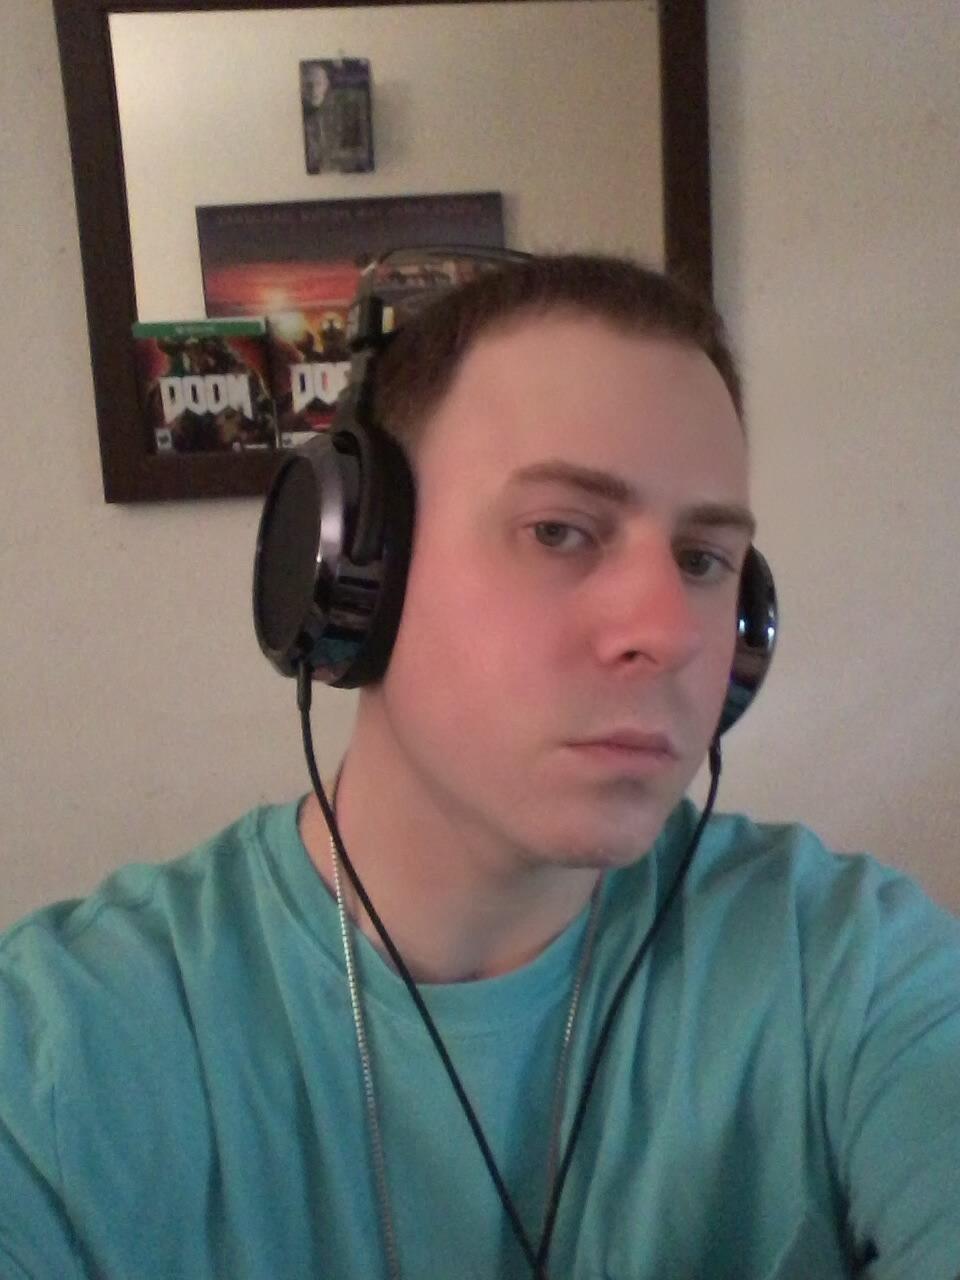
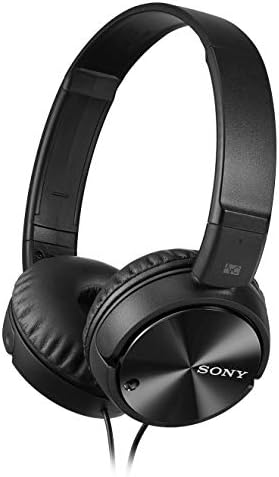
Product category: headphones
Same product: no